Helen Gurley Brown

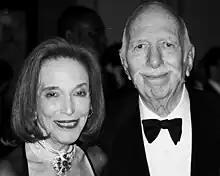
Helen Gurley and David Brown

After a brief hospitalization, Brown died August 13, 2012, at the McKeen Pavilion at New York–Presbyterian Hospital/Columbia. She was 90.